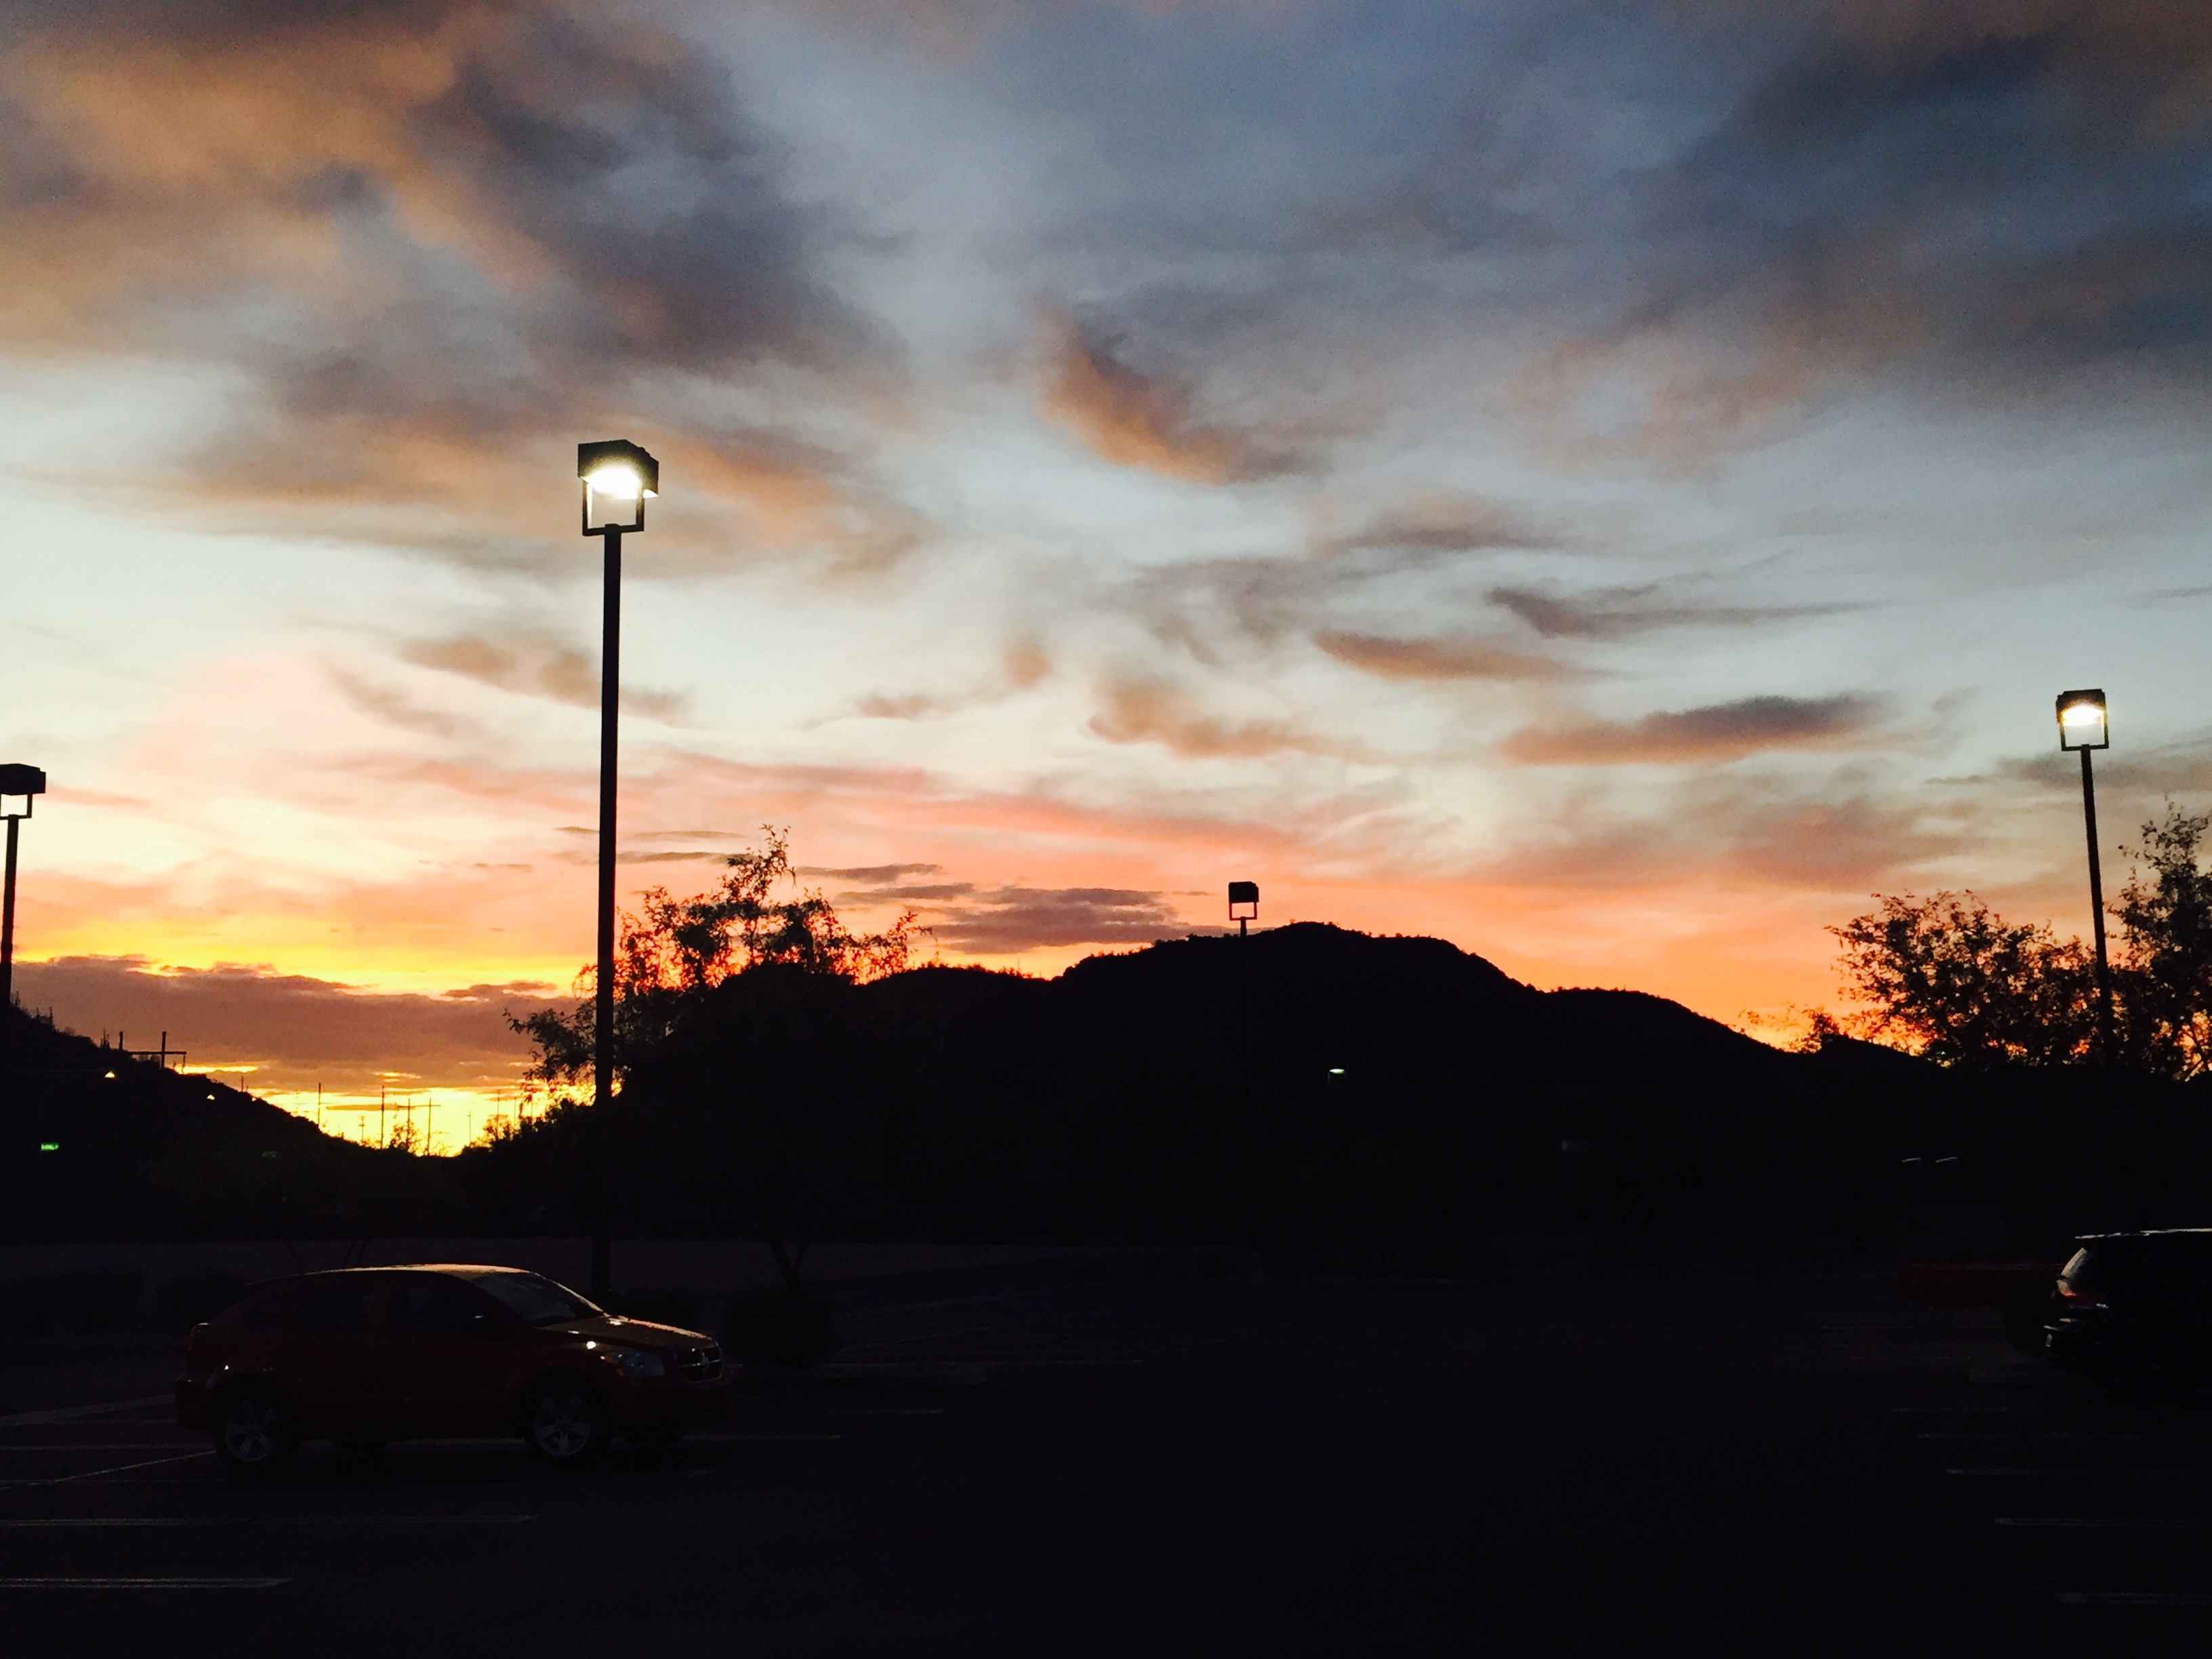
light, cloud, sky, sun, sunrise, sunset, sunlight, morning, dawn, dusk, evening, afterglow